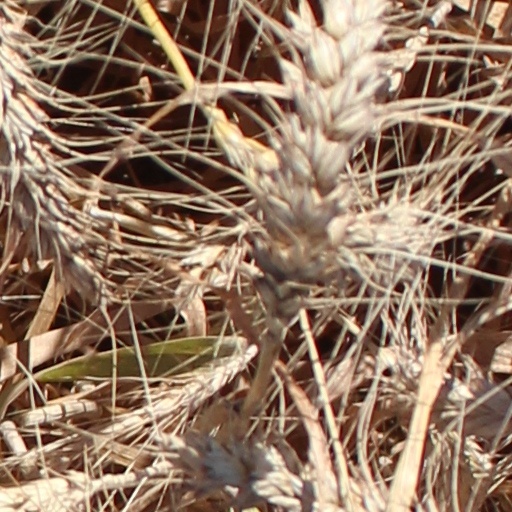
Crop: wheat